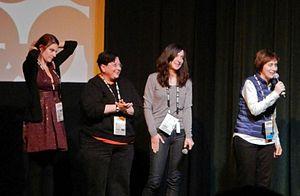
Madeleine Olnek, née à New York, est une réalisatrice, productrice, scénariste et dramaturge américaine.